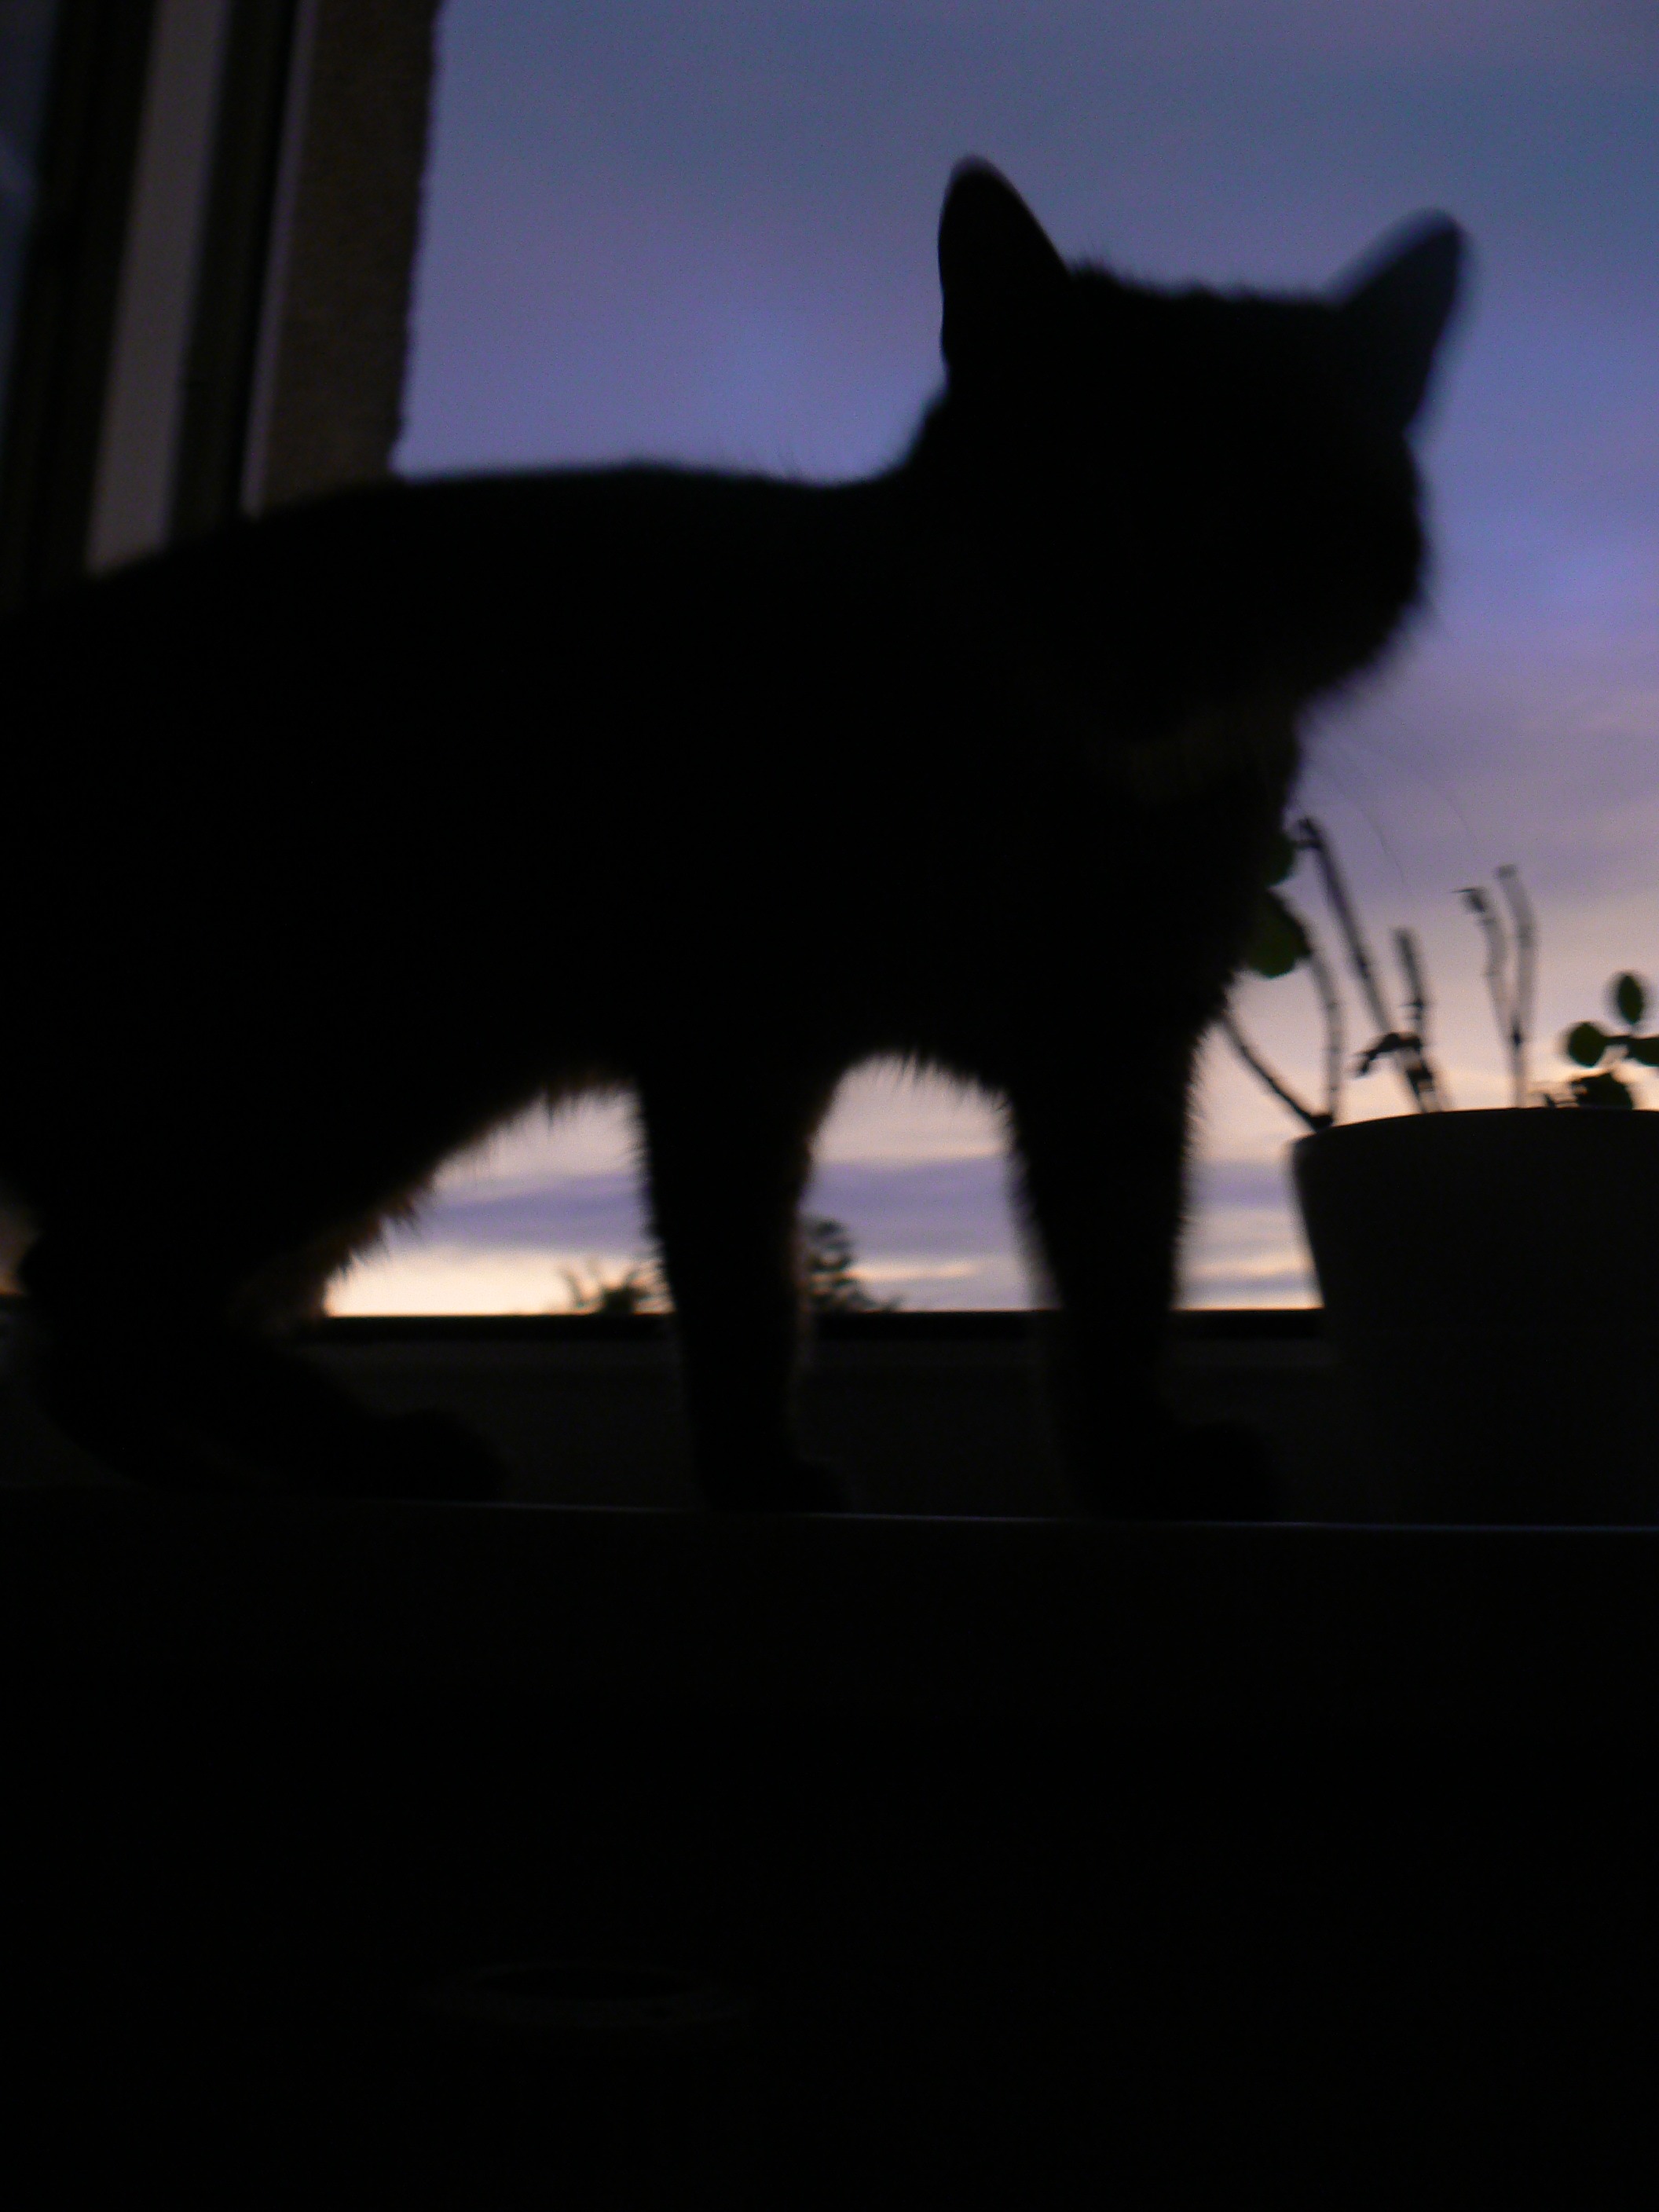
silhouette, cat, shadow, mammal, darkness, black cat, black, west, light and shadow, small to medium sized cats, cat like mammal